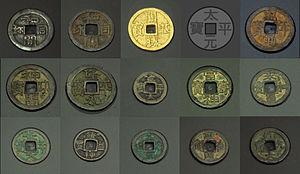
L'histoire de la monnaie au Japon commence avec le premier système monétaire formel qu'est le Kōchōsen, « monnaie impériale », illustré par l'adoption du premier type de pièce officielle du Japon, le wadōkaichin. Elle est frappée pour la première fois en 708 sur ordre de l'impératrice Gemmei, 43ᵉ empereur du Japon. Wadōkaichin est la lecture des quatre caractères gravés sur la pièce et passe pour être composés du nom de l'ère Wadō qui peut alternativement signifier « bonheur », et kaichin qui aurait un rapport avec « monnaie ». Cette monnaie est inspirée par la monnaie Tang appelée kaigentsūhō, émise pour la première fois à Chang'an en 621. Le wadōkaichin possède les mêmes spécifications que la pièce chinoise, avec un diamètre de 2,4 cm et un poids de 3,75 g.